Direct analysis in real time

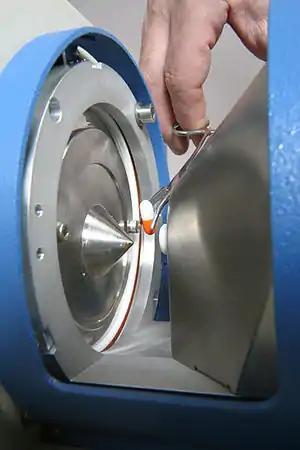

Analyte ions are formed at ambient pressure during Penning and chemical ionization. The mass spectrometry analysis, however, takes place at high vacuum condition. Therefore, ions entering the mass spectrometer, first go through a source - to - analyzer interface (vacuum interface), which was designed in order to bridge the atmospheric pressure region to the mass spectrometer vacuum. It also minimizes spectrometer contamination.